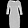
Label: Dress